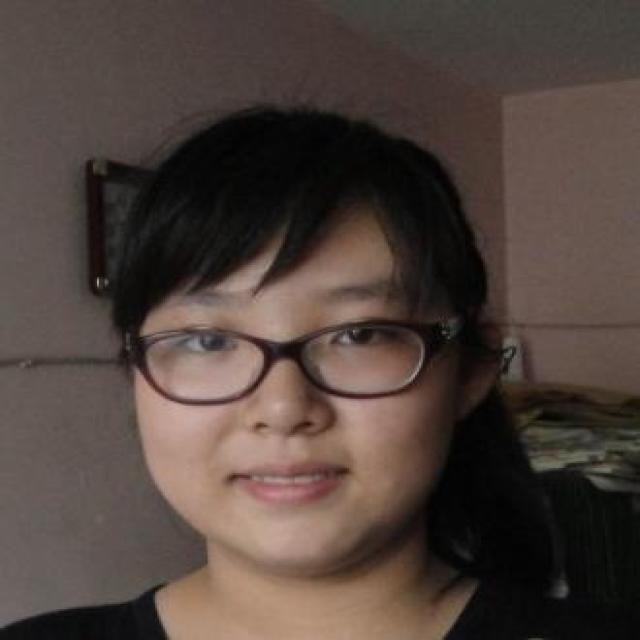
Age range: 21-44